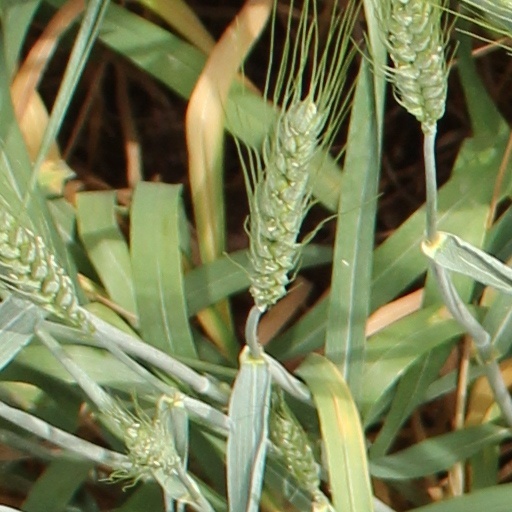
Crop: wheat